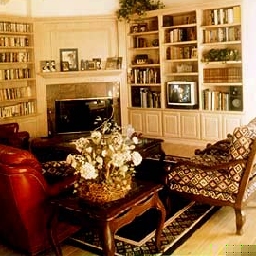
Room type: livingroom